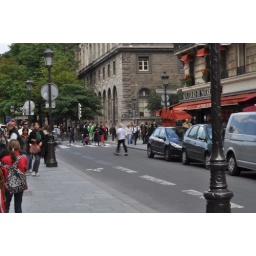
Crazy man with mask in white shirt